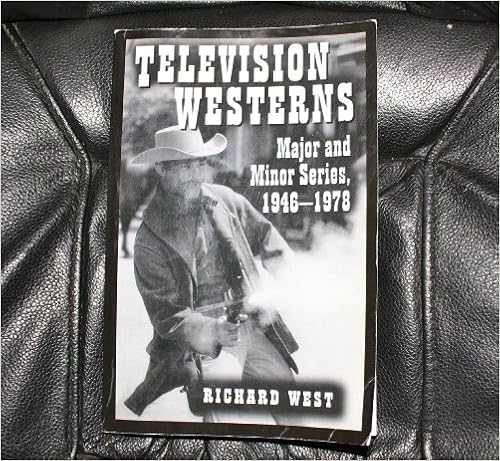
Television Westerns: Major and Minor Series, 1946-1978 (McFarland Classics)
Category: Books
Review “an important part of American popular culture”― Booklist ; “West writes affectionately, amusingly, and with an air of authority”― ARBA ; “comprehensive guide”― Wilson Library Bulletin ; “a well-researched reference book”― American Cinematographer ; “abundant data”― Back Stage ; “well written”― Sagebrush Journal ; “well researched”― Movie Collector’s World ; “this book is the American TV armchair enthusiast’s reference work”― Library Reviews. About the Author Richard West lives in Live Oak, Texas.
Features: These heroes came riding into America's living rooms in one form or another from the earliest days of television and rode off into the sunset in the late 1970s. Here are detailed descriptions of every major and minor television Western series to appear, 1946-1978 (the Golden Age): theme, sustaining cast members and their characters, air dates & times, network(s). Separate listings show Emmy winners, Nielson ratings, recordings of theme music by artist and record label and other recordings of interest. Many great photos.